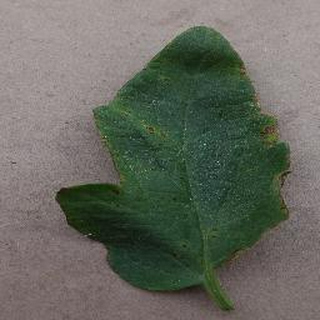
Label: tomato_bacterial_spot